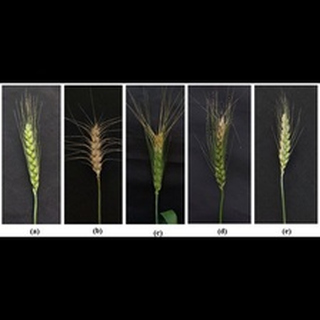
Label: wheat_blast